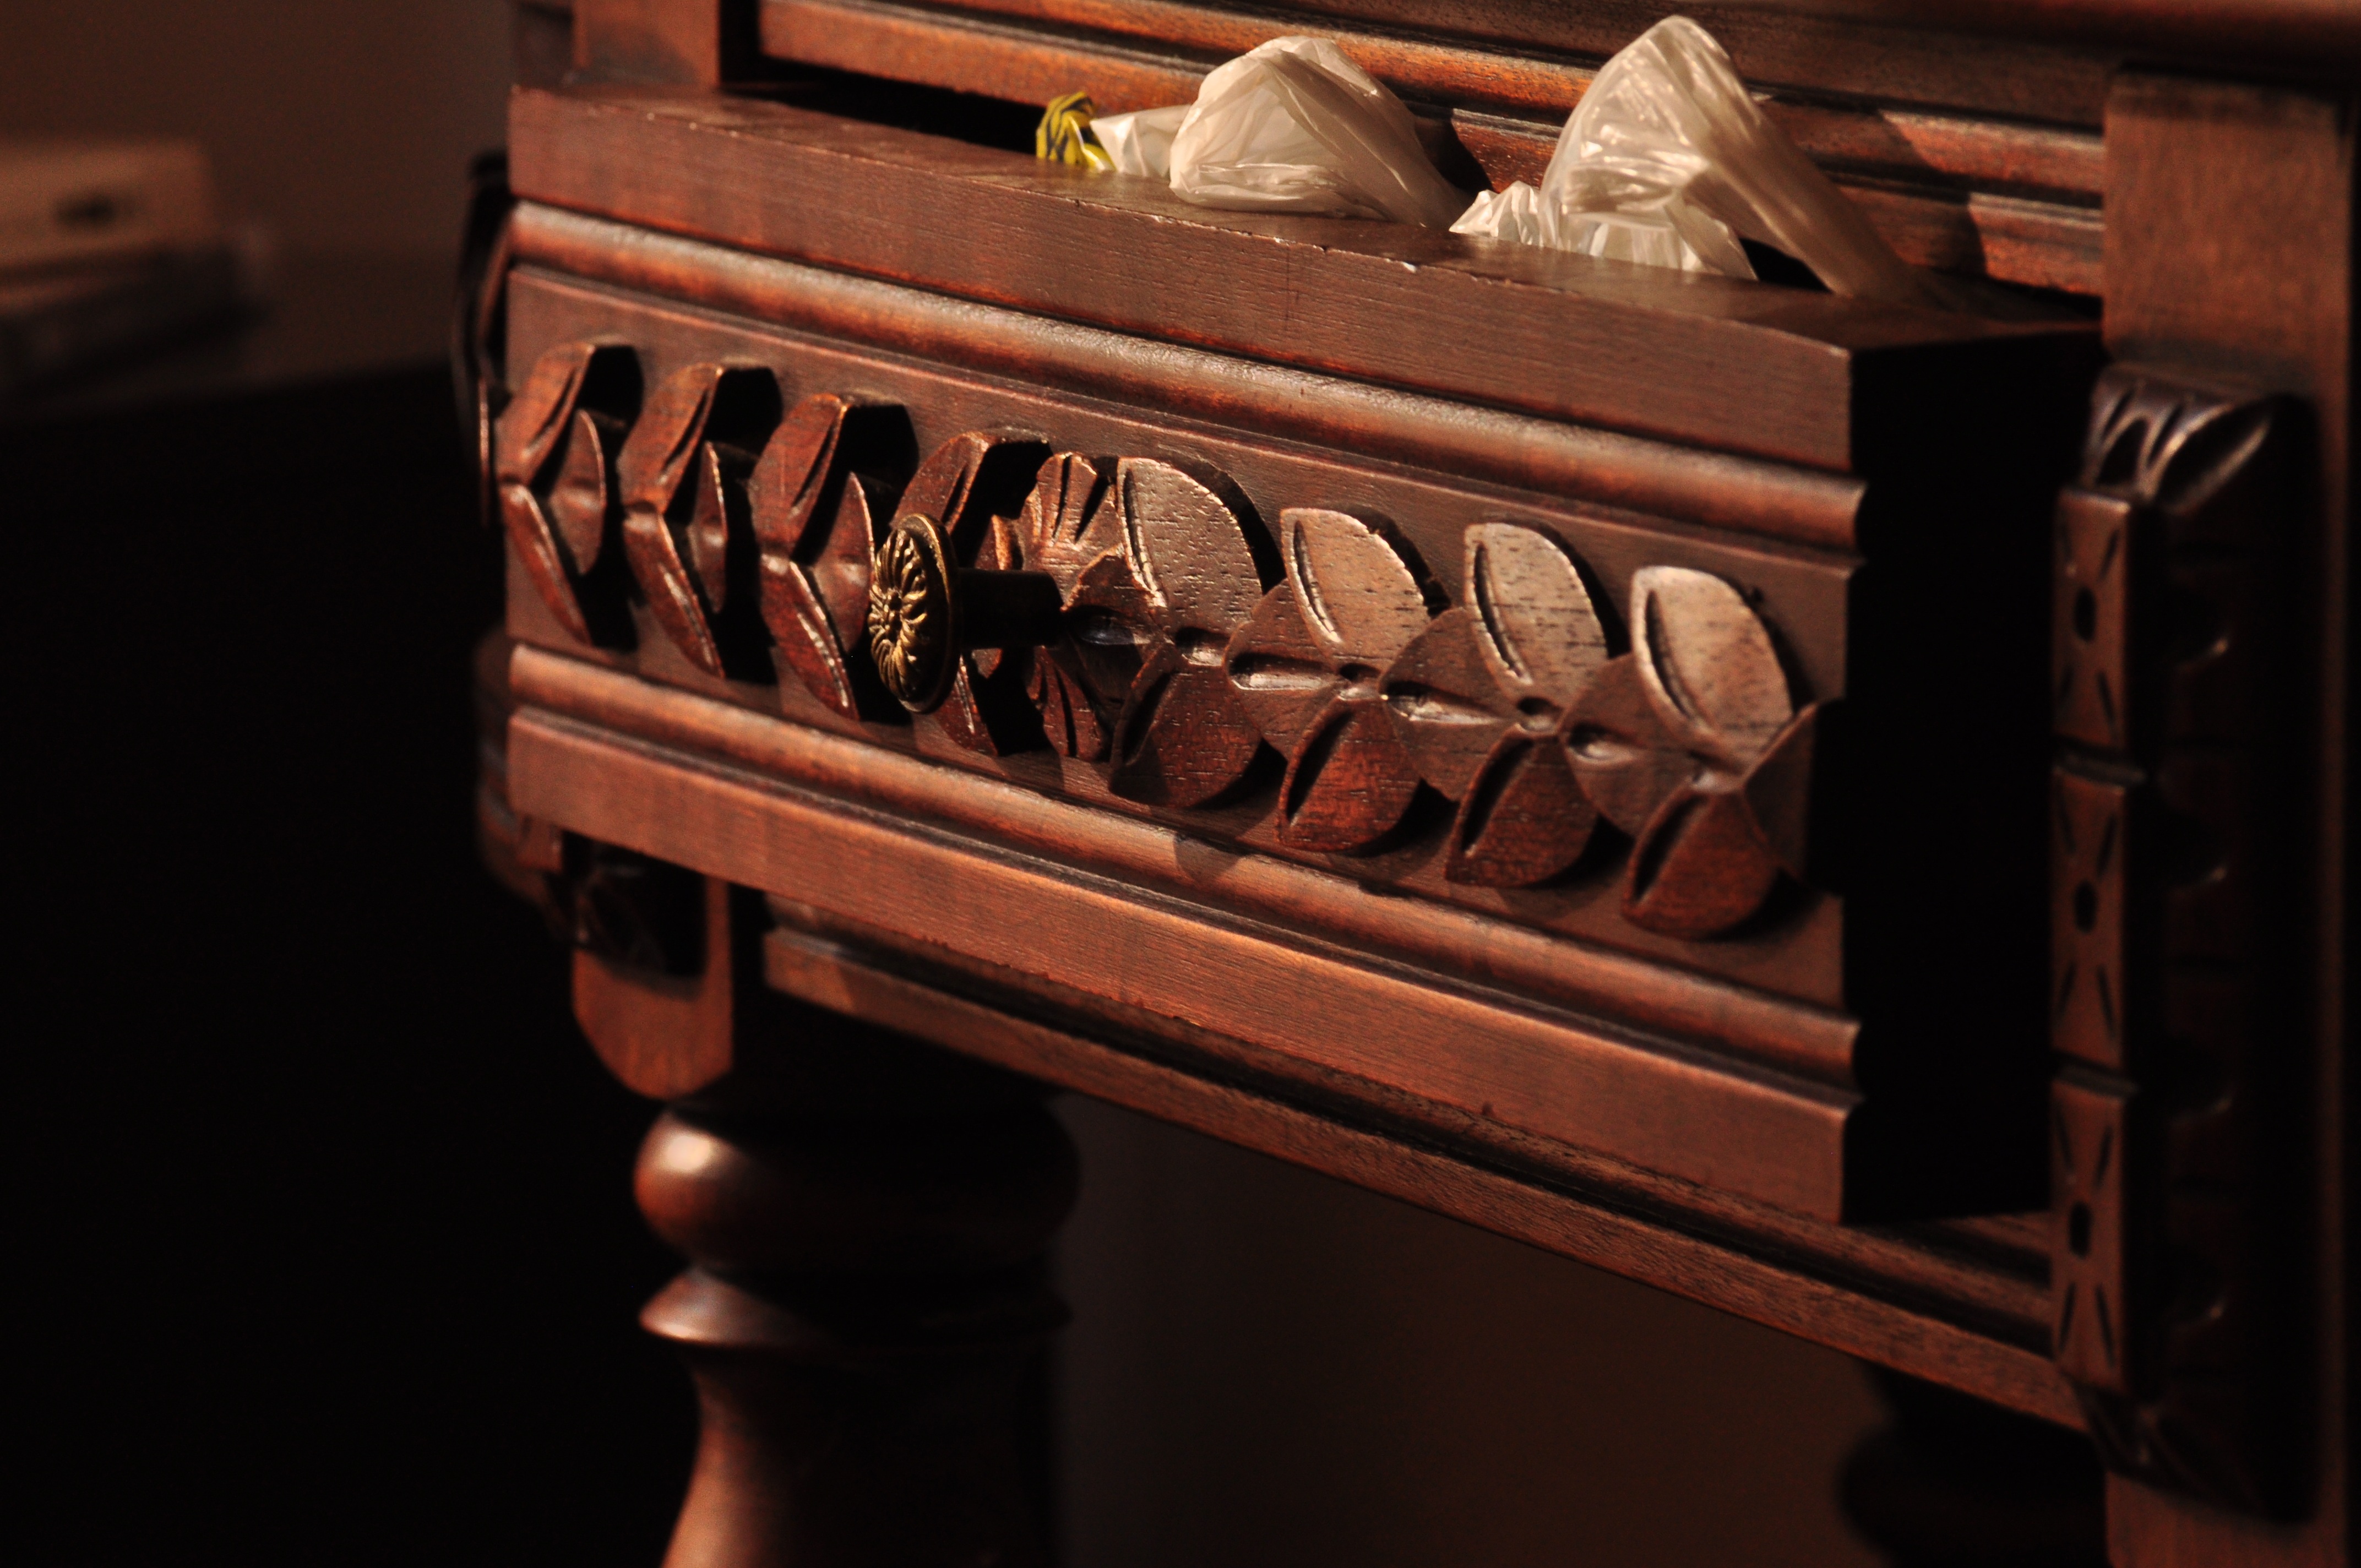
table, wood, vintage, antique, retro, old, memory, nostalgia, black, furniture, carving, shape